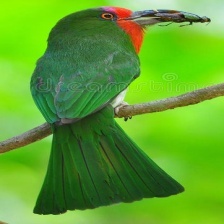
Species: RED BEARDED BEE EATER
Scientific name: NYCTYORNIS AMICTUS
ImageNet parent category: bee_eater